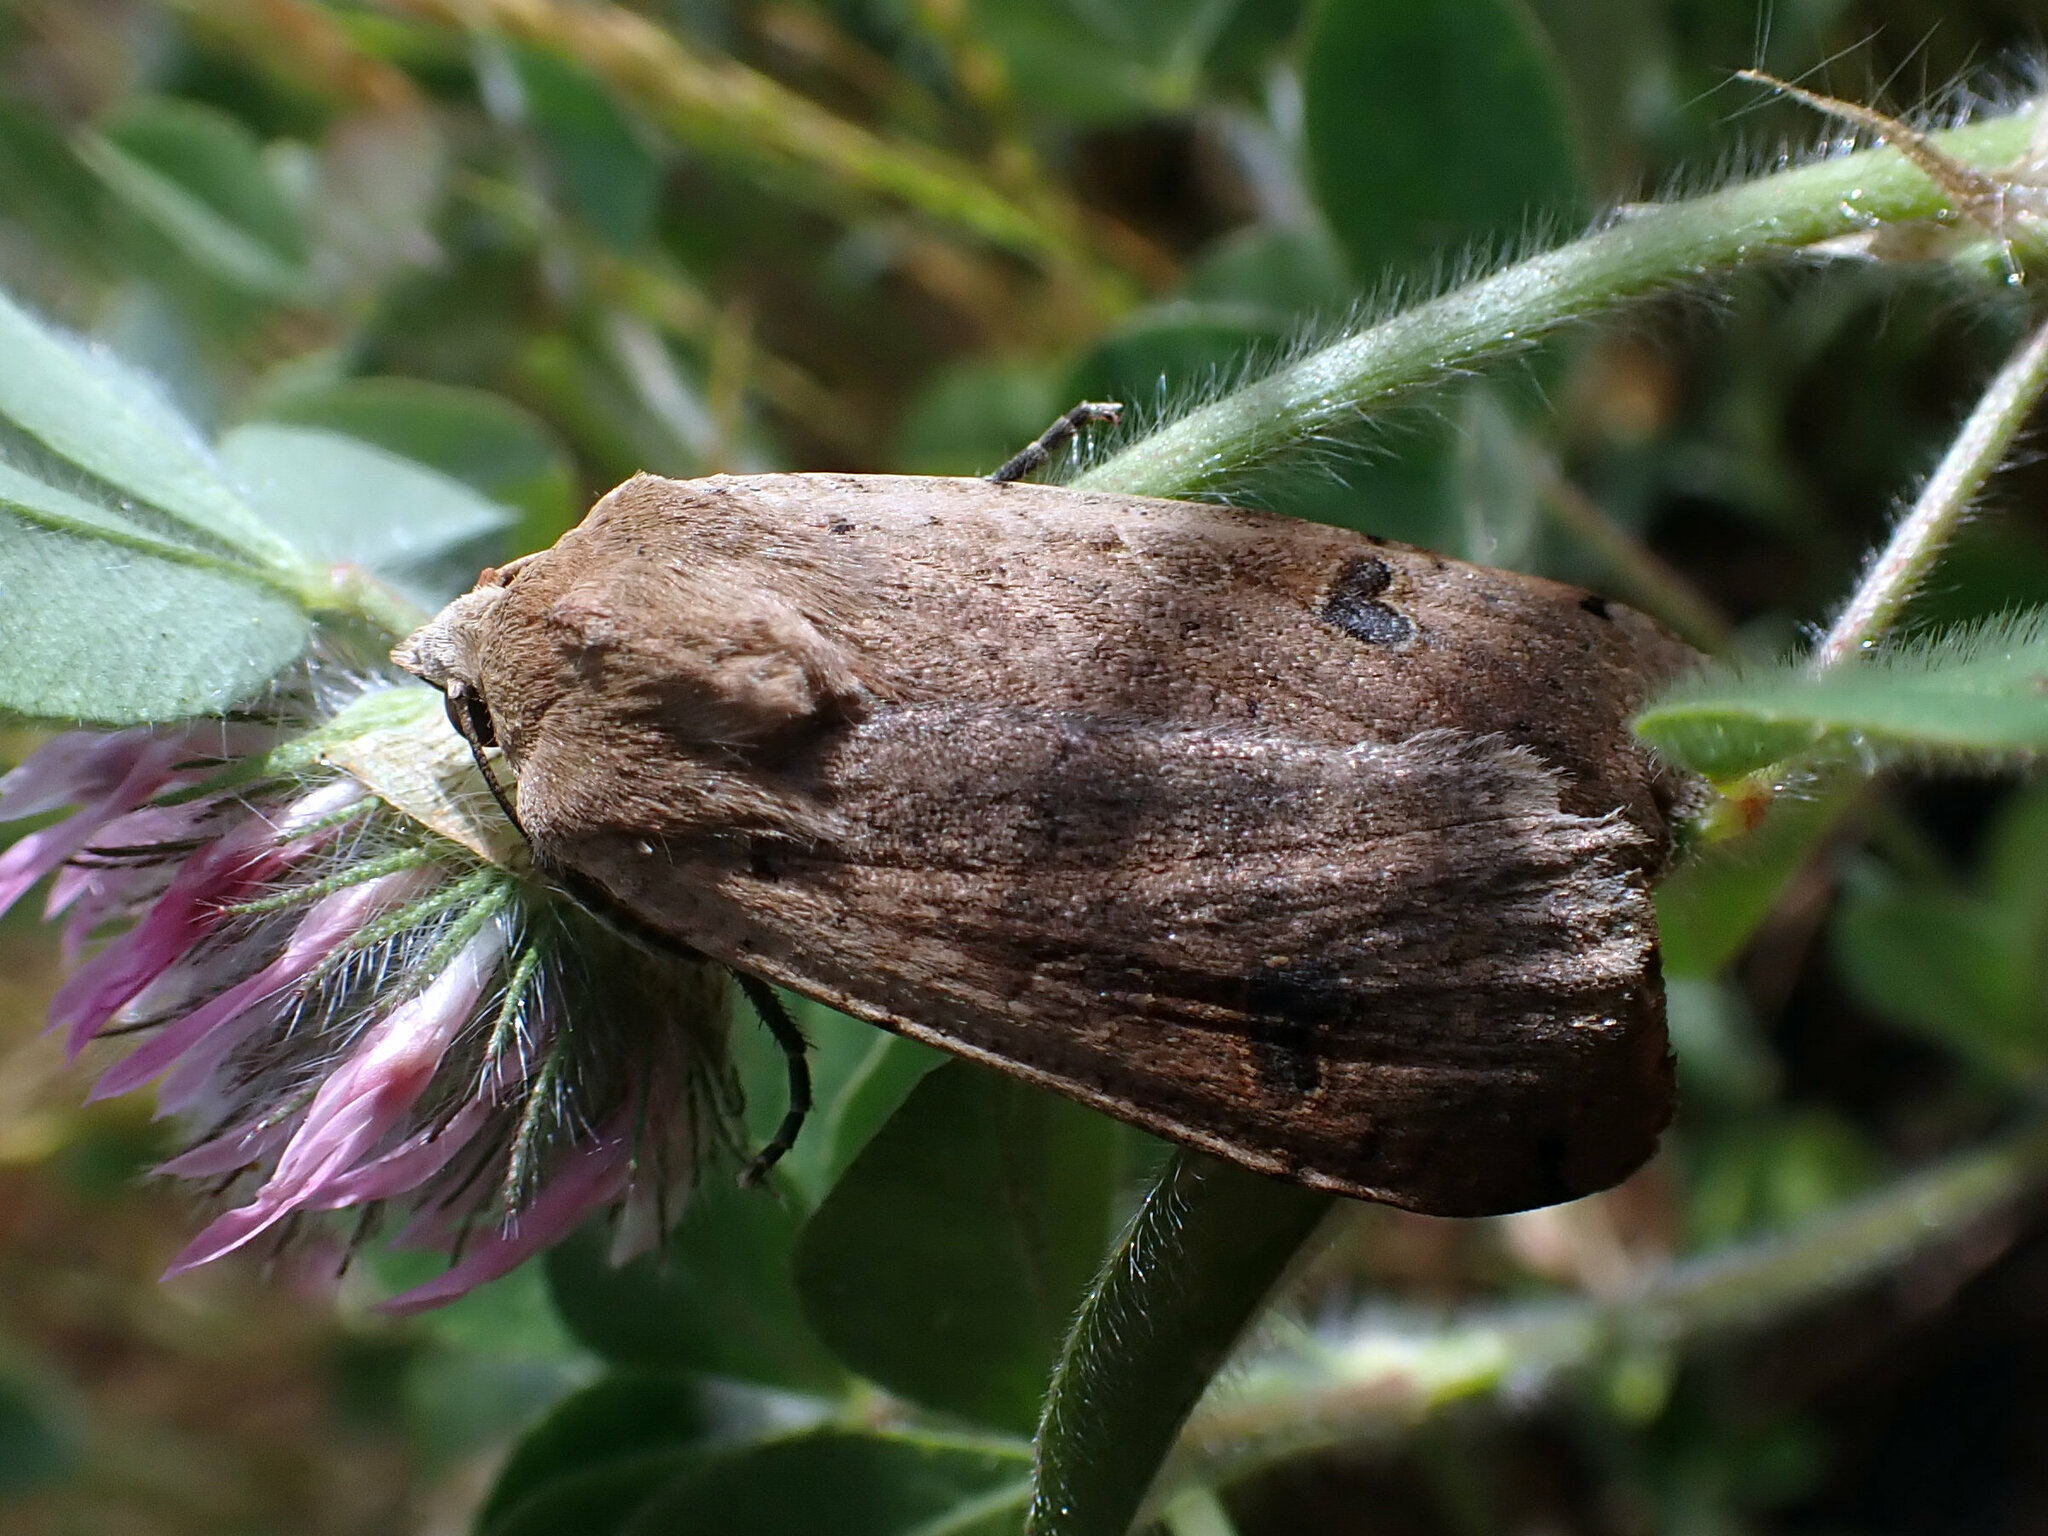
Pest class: cutworms